International Jewish conspiracy

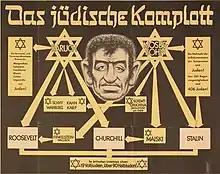
Nazi propaganda poster entitled "Das jüdische Komplott" ("The Jewish Plot")

In his first recorded political speech in 1919, Adolf Hitler claimed that there was an international Jewish conspiracy plotting to weaken the Aryan race and Germany.